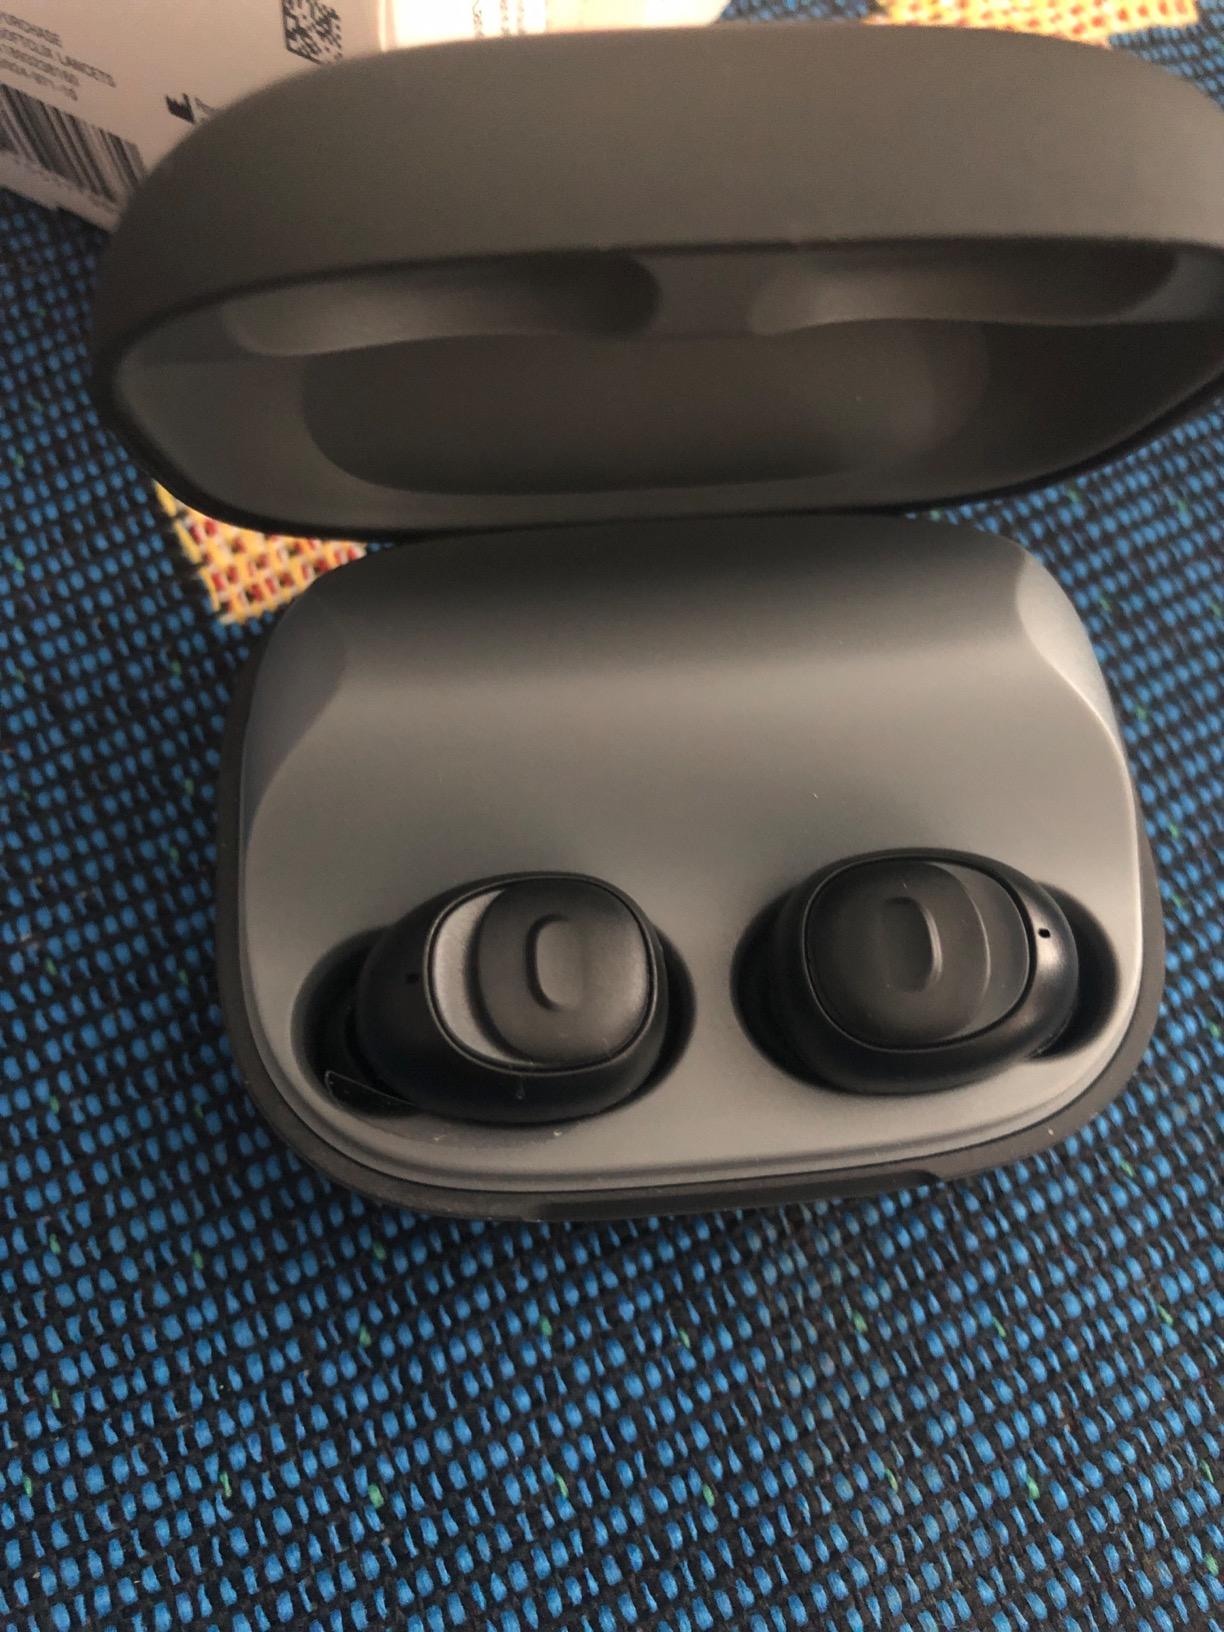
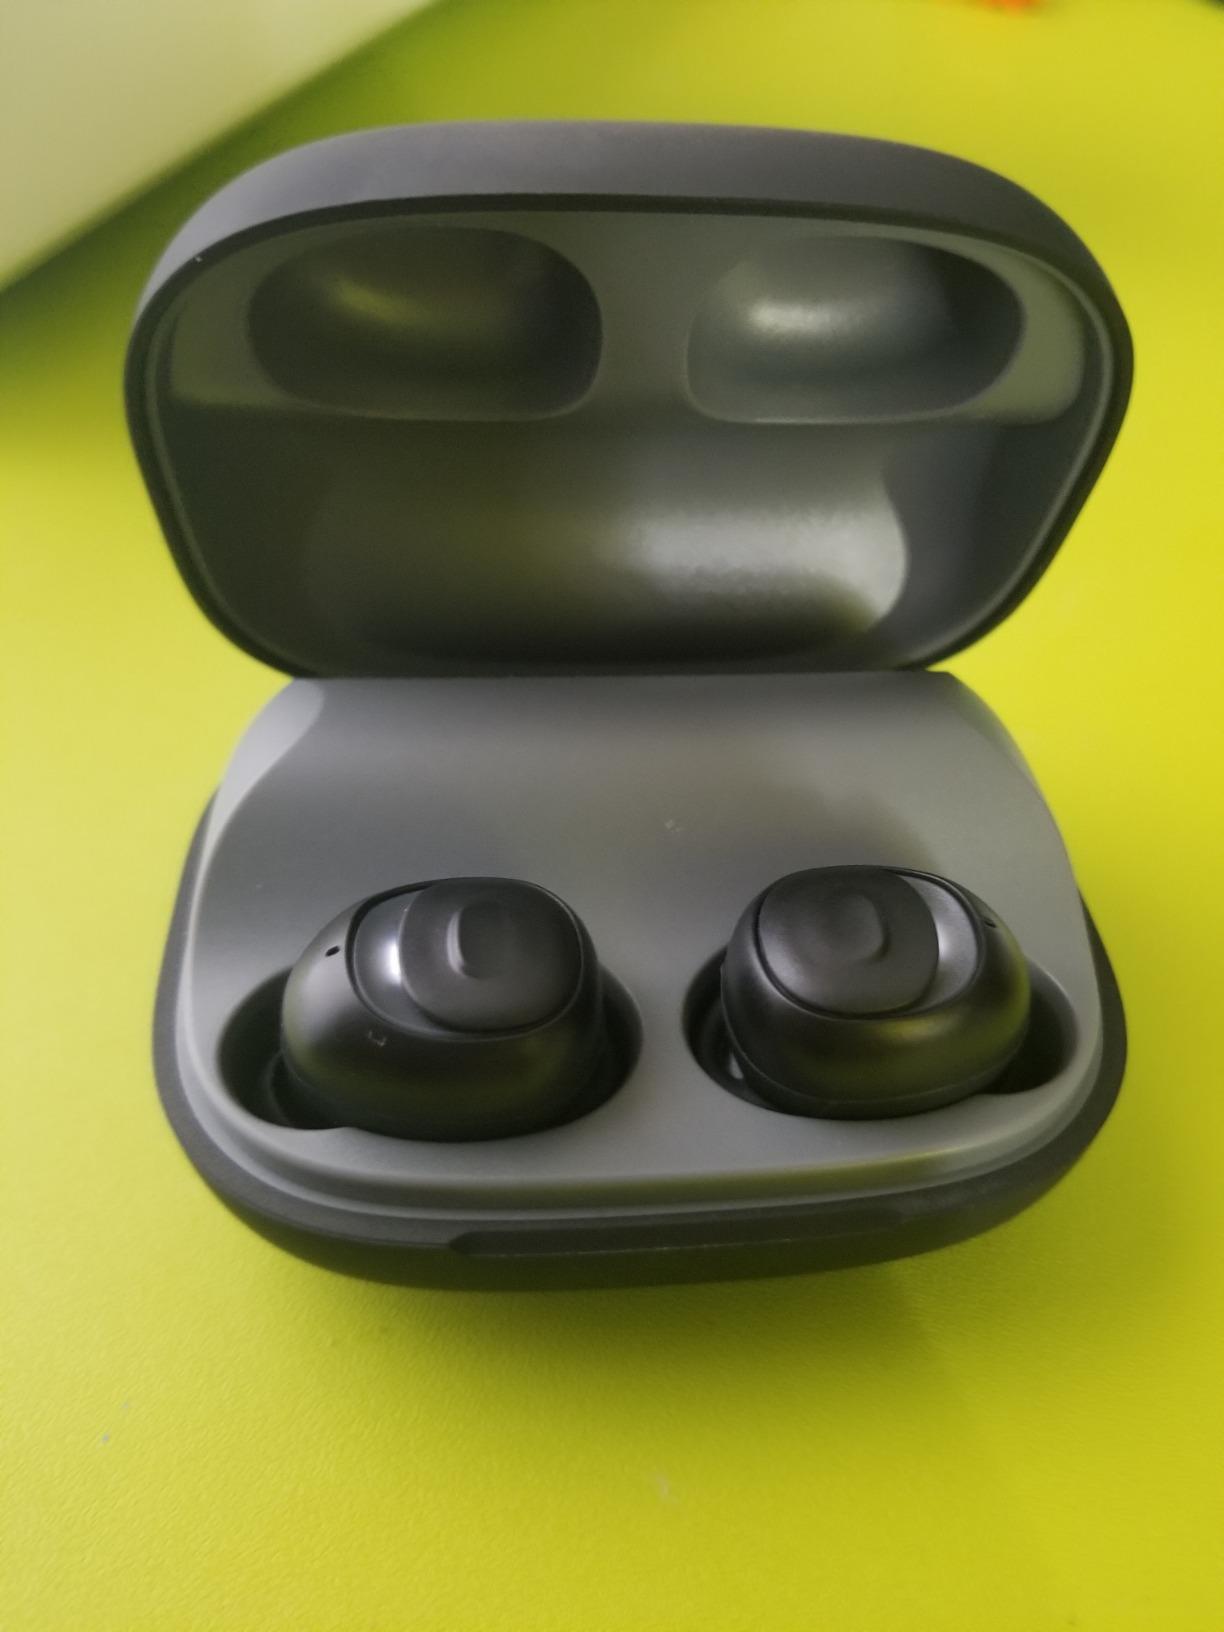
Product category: earbuds
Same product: yes